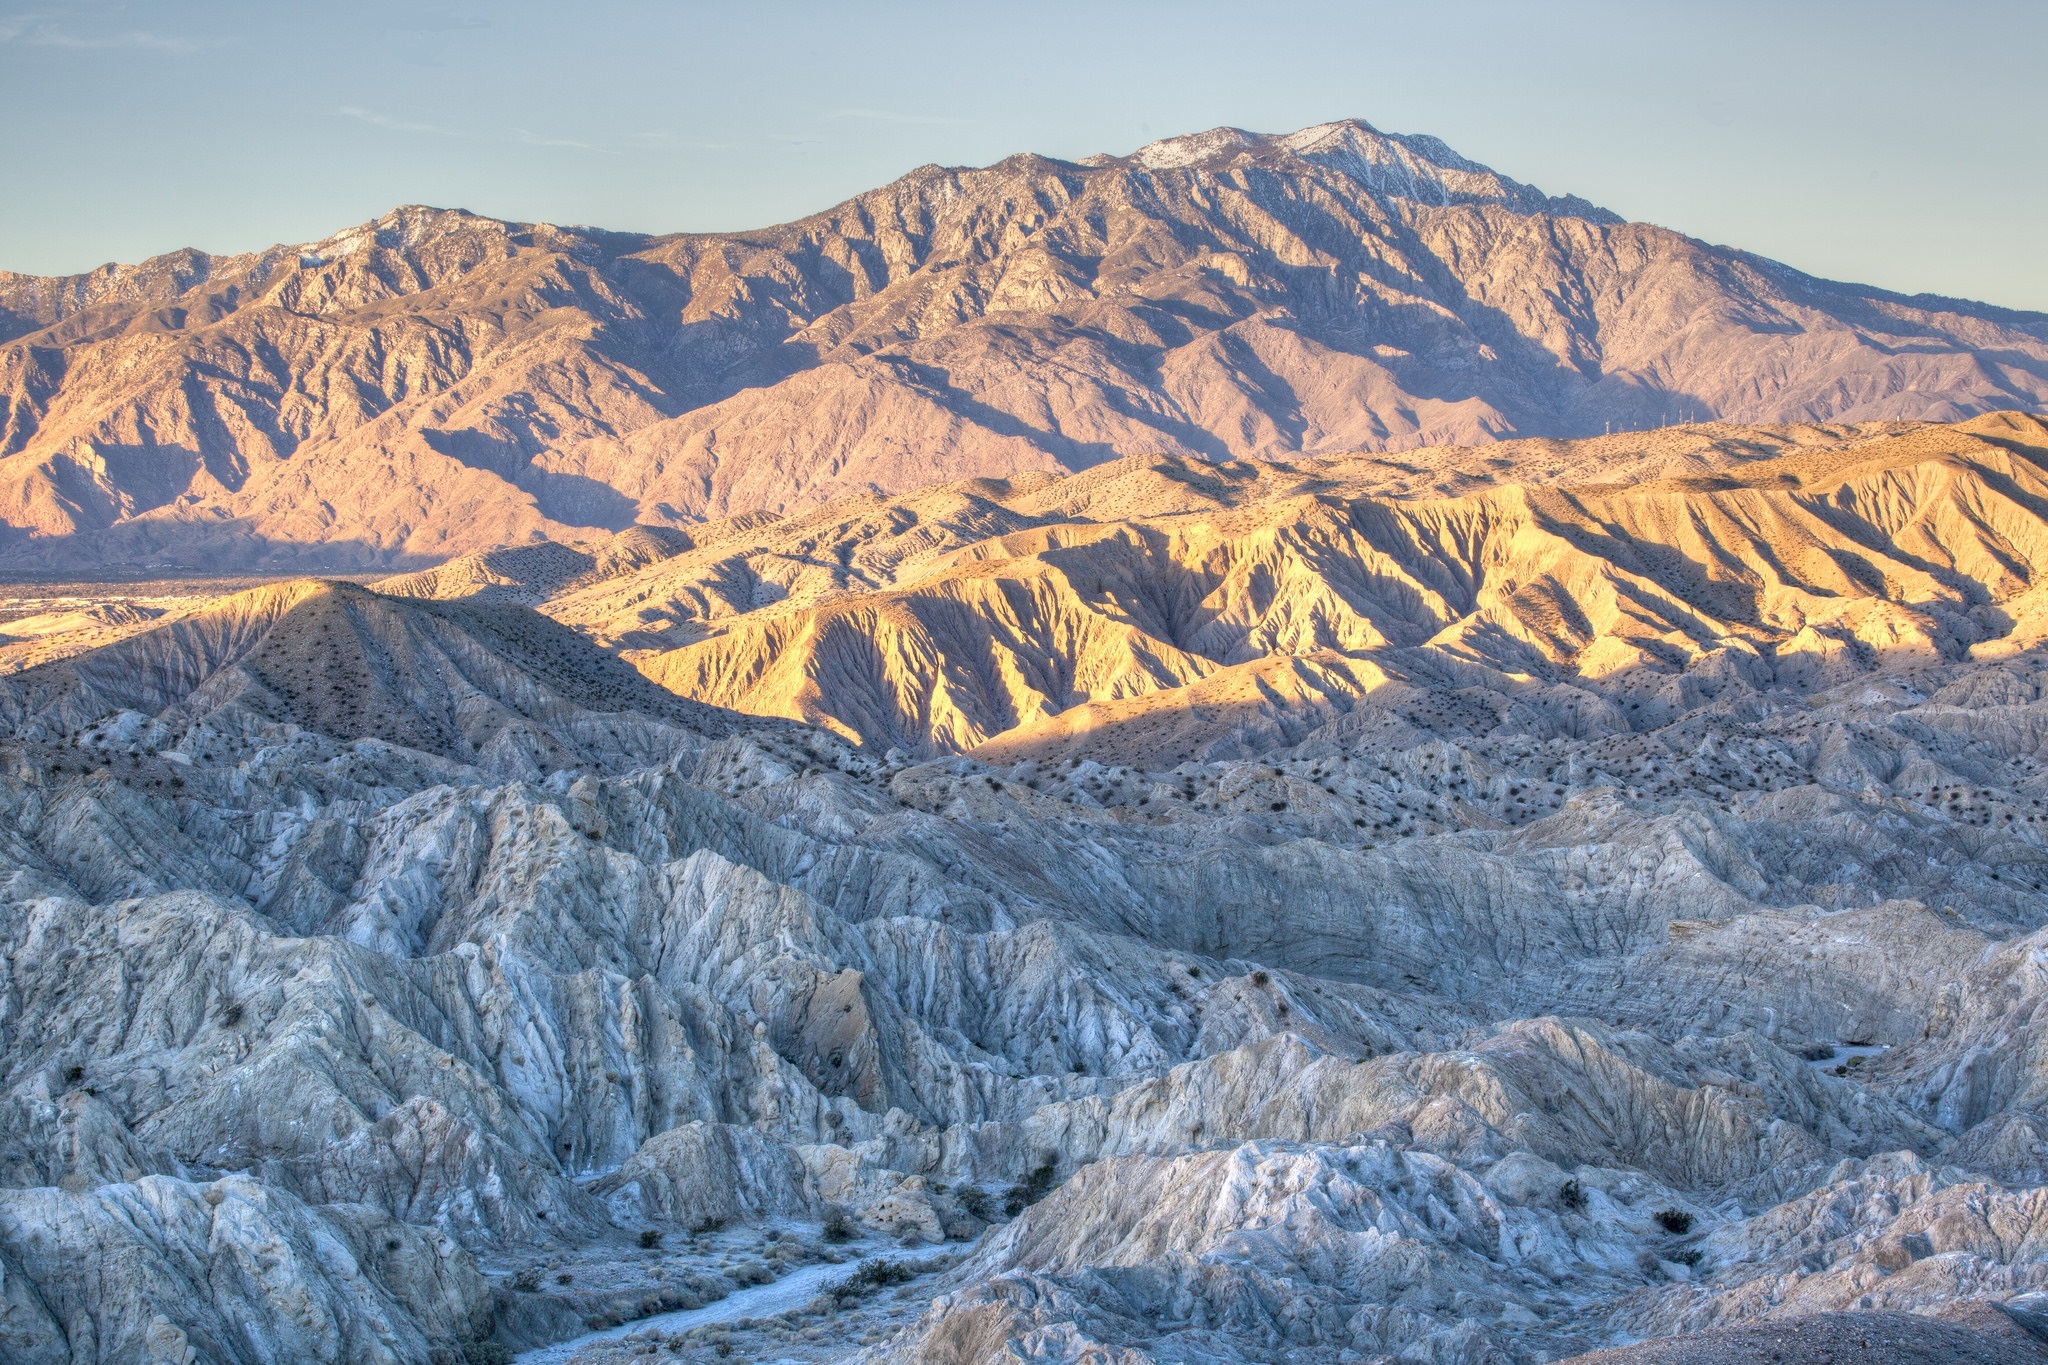
landscape, wilderness, mountain, snow, winter, sunshine, valley, mountain range, scenic, usa, california, ridge, shadows, geology, mountains, badlands, plateau, peaks, fell, moraine, landforms, landform, san jose, natural environment, geographical feature, mountainous landforms, geological phenomenon, santa rosa